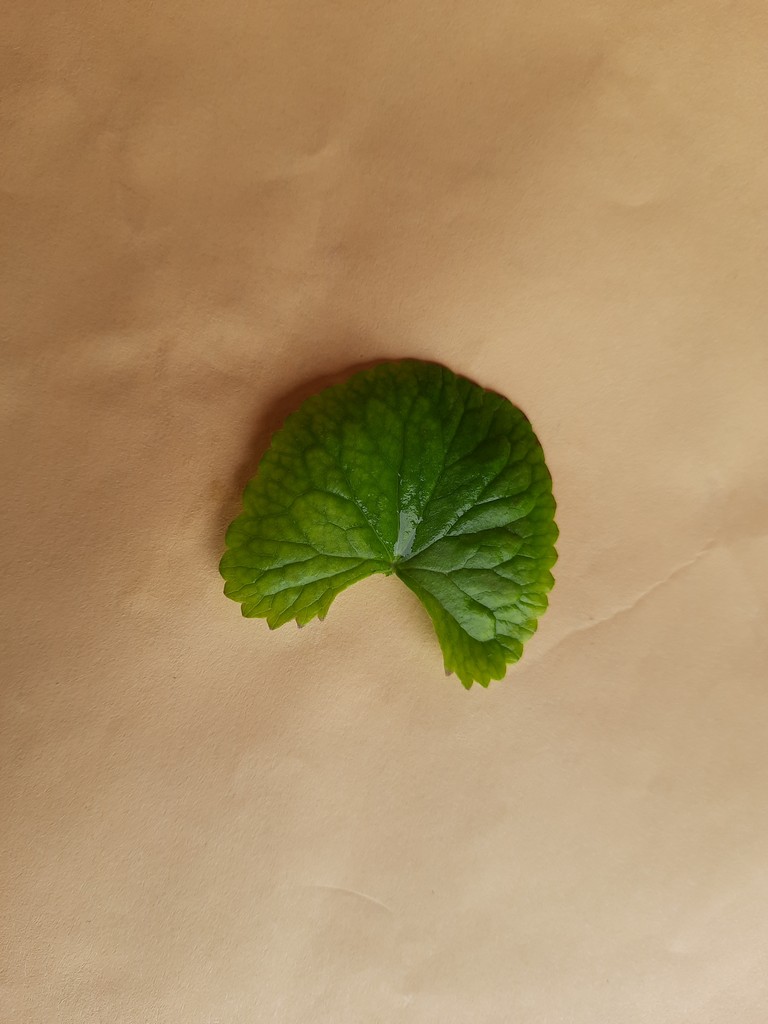
Label: Healthy